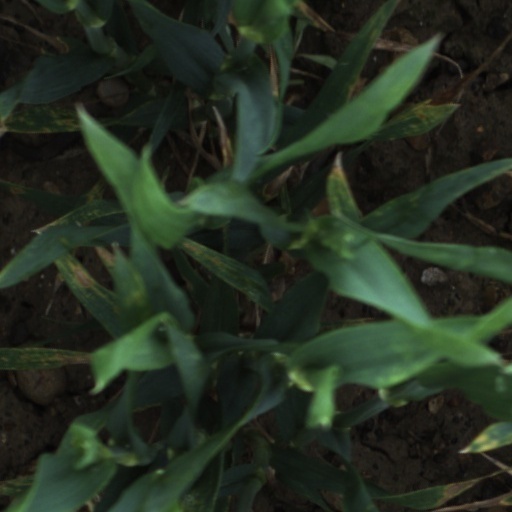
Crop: wheat